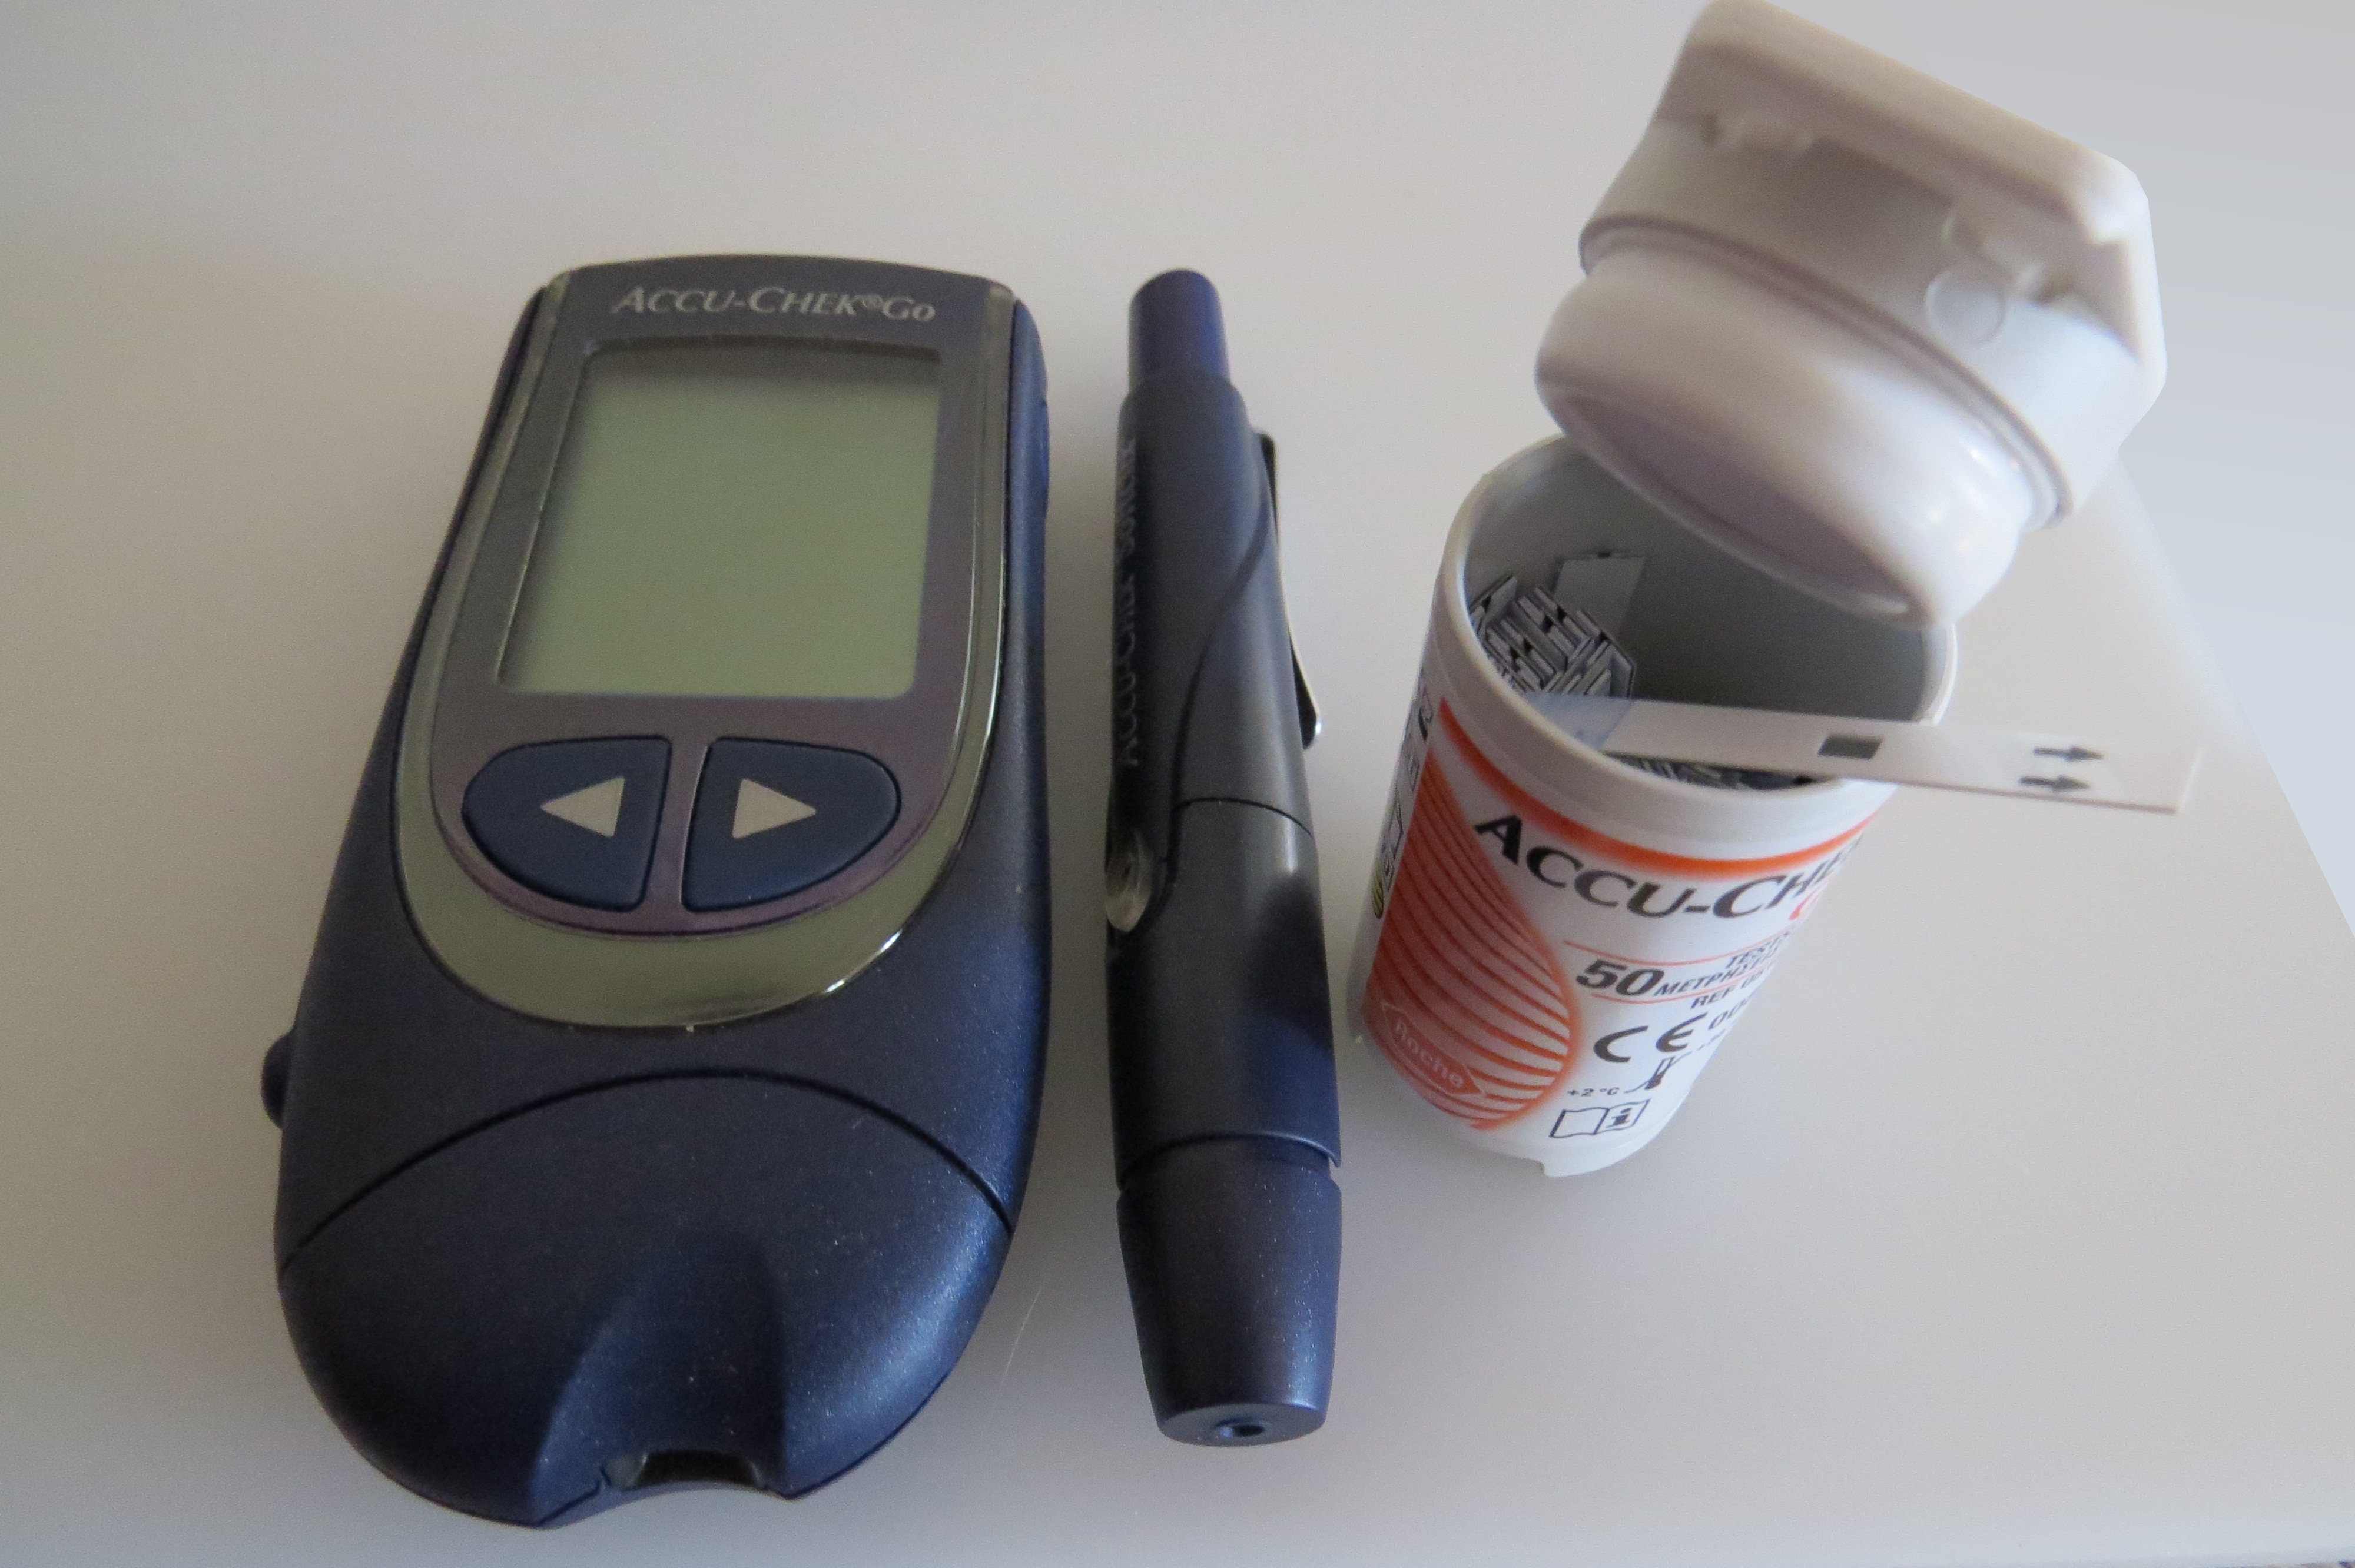
hand, people, equipment, human, health, laser, product, blood, sugar, hands, fingers, needles, pain, instruments, displays, insulin, diabetes, glucose, sticks, monitors, medical, illness, samples, cares, healthcare, disease, examining, diabetic, hypoglycemia, chronic, meters, patients, tests, medicines, hospitals, measurements, pricks, diets, injections, examinations, measuring instrument